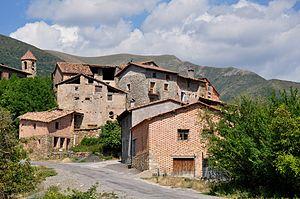
Gotarta, un village dans les Pyrénées (municipalité El Pont de Suert, comarque Alta Ribagorça, Catalogne, Espagne). Català: El poble de Gotarta als Pirineus (municipi d'El Pont de Suert, Alta Ribagorça, Catalunya, Espanya).